1944 Auckland Rugby League season

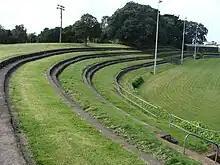
Sturges Park, Otahuhu

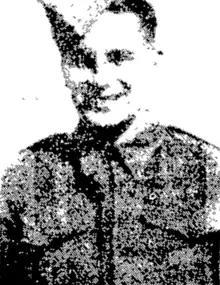
Mervyn Jack Jarvis

The Newton Rangers Rugby League Football Club held their annual meeting at the Auckland Rugby League rooms on Courthouse Lane, on Monday March 13 at 7.30pm. Their honorary secretary was J.A. MacKinnon. Newton advertised for a general practice of all grades at Carlaw Park on Saturday, April 1 at "2.30 pm. Sharp". And that weekly training would be on Tuesday and Thursday. In September it was reported that Harry Leonard Burton had won the Distinguished Flying Cross award for gallantry in action. He had played for the Newton seniors in 1940 and 1941. On December 13 the well known barrister, Mr. Jeremiah James Sullivan collapsed and died during a trial at the Auckland Supreme Court. He had previously represented the Newton club on the Auckland Rugby League.